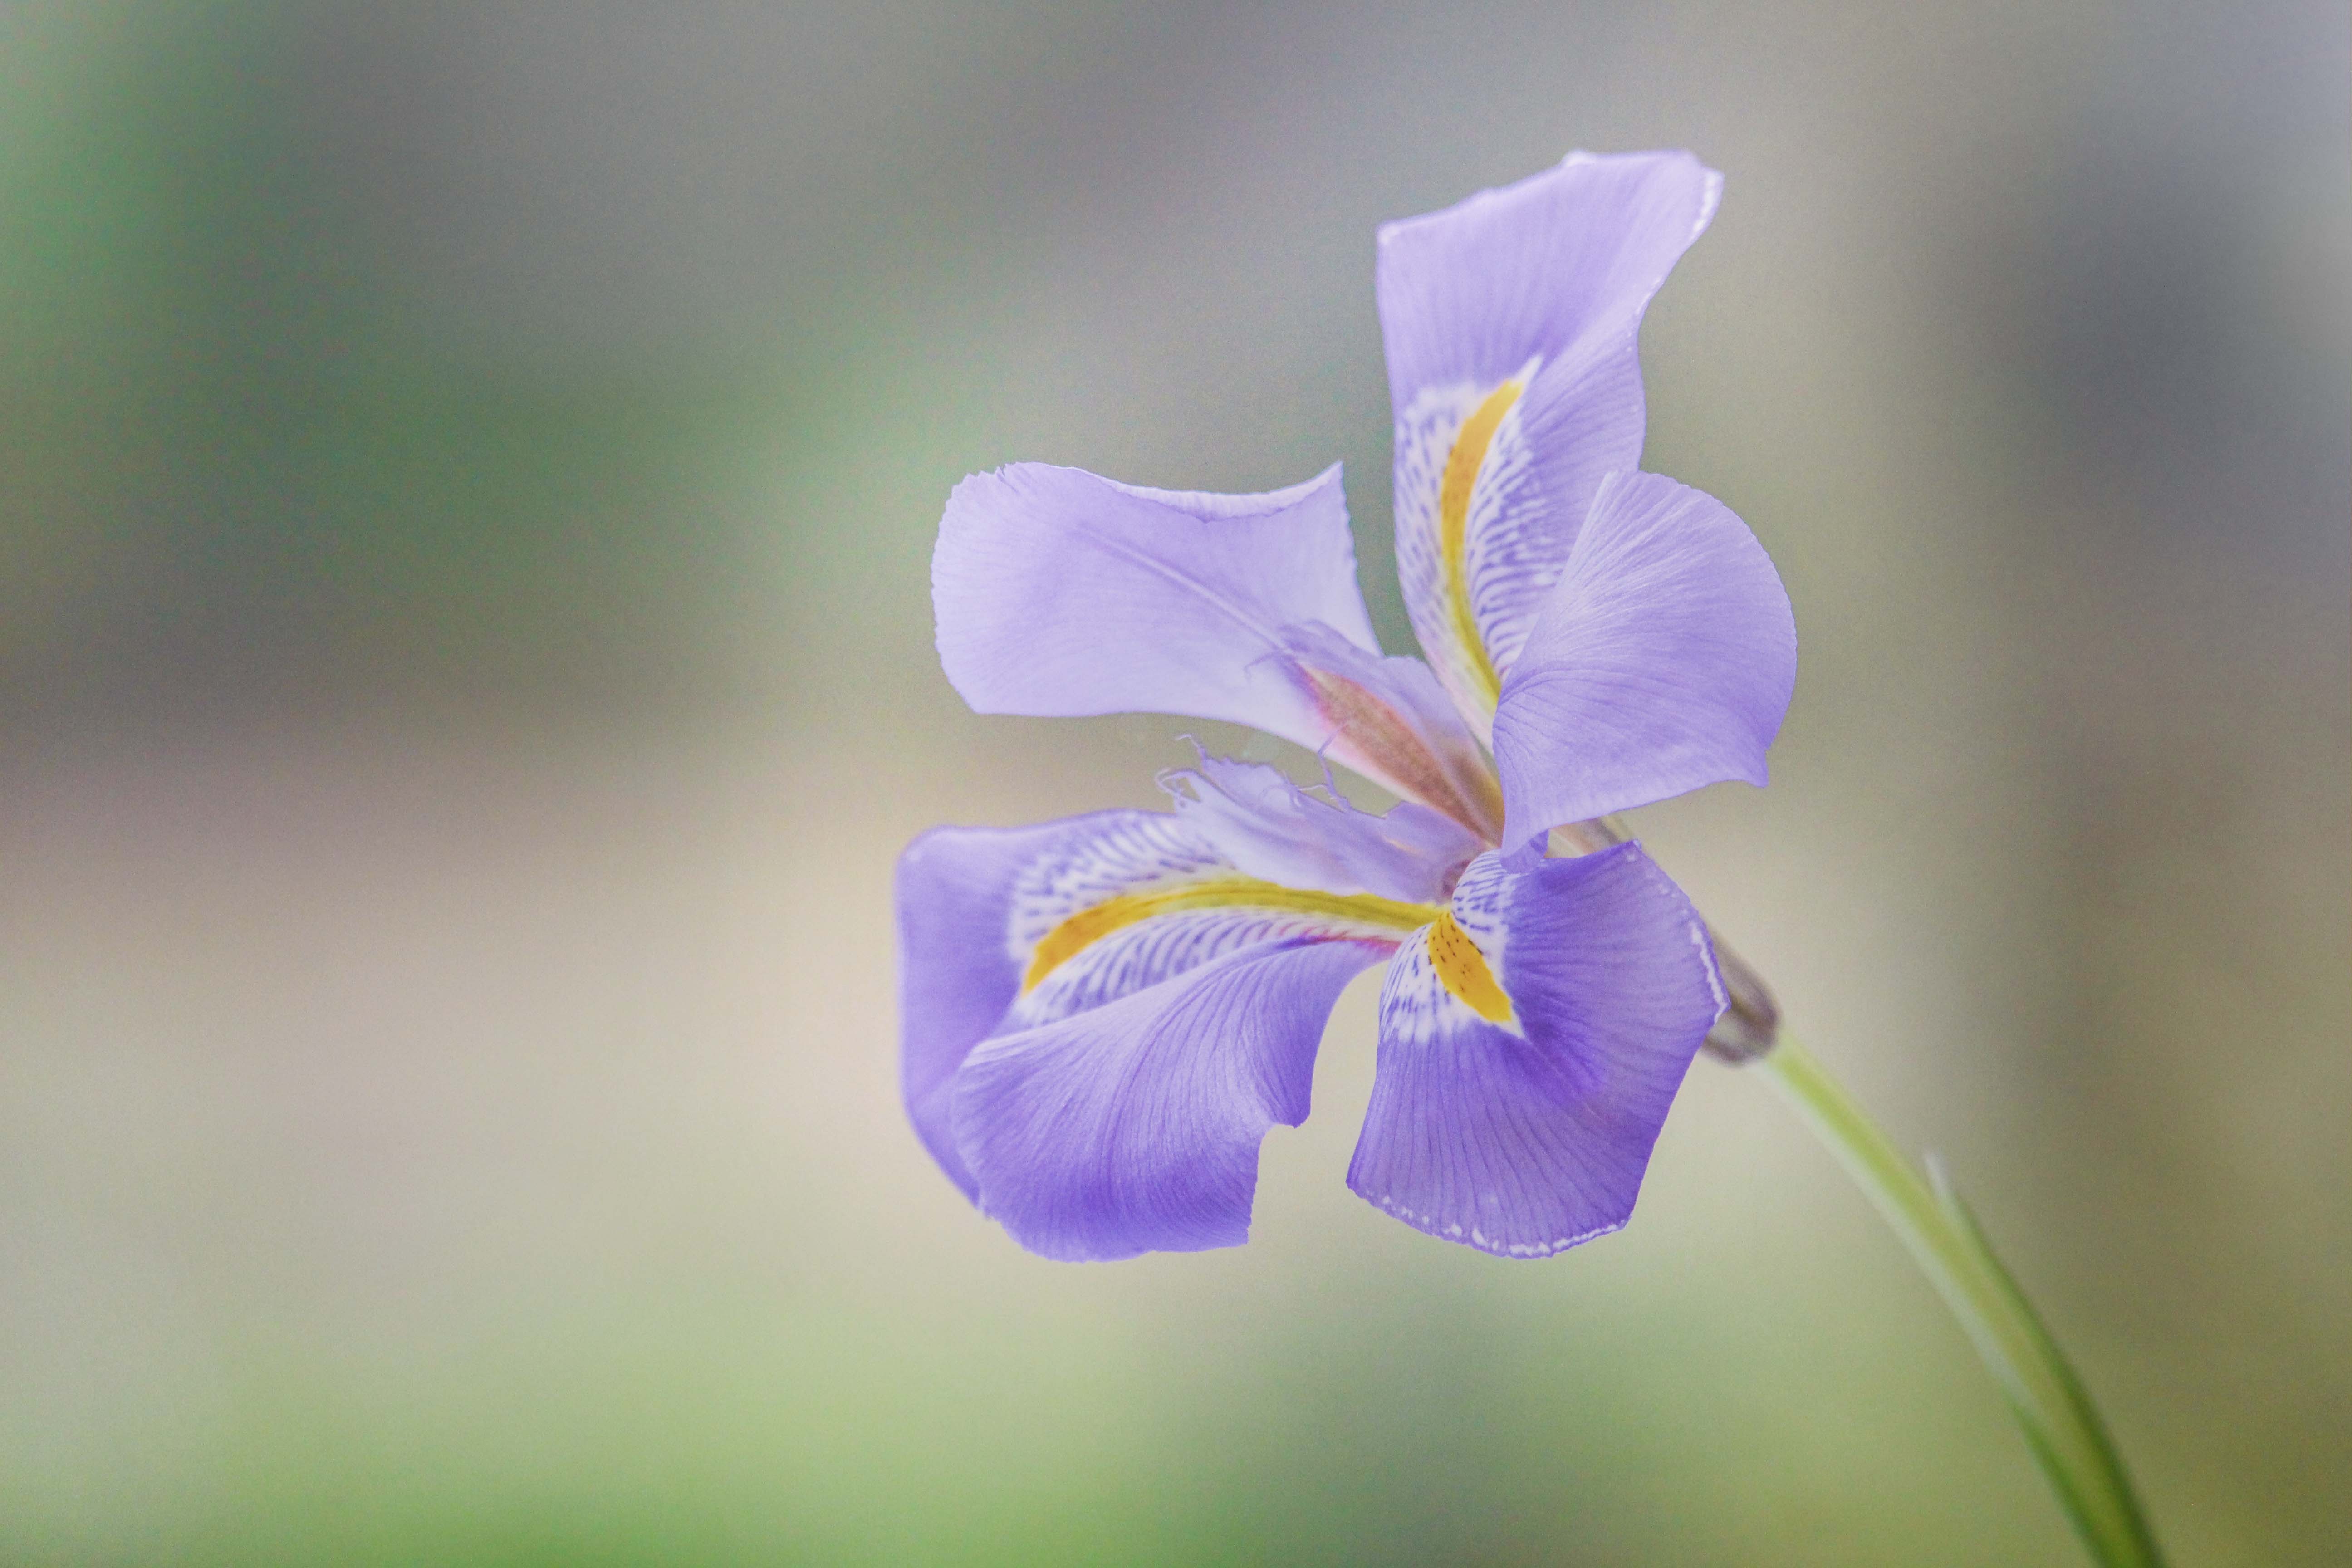
nature, blossom, winter, plant, photography, flower, purple, petal, floral, green, botany, flora, lavender, wildflower, close up, iris, eye, macro photography, flowering plant, plant stem, land plant, violet family